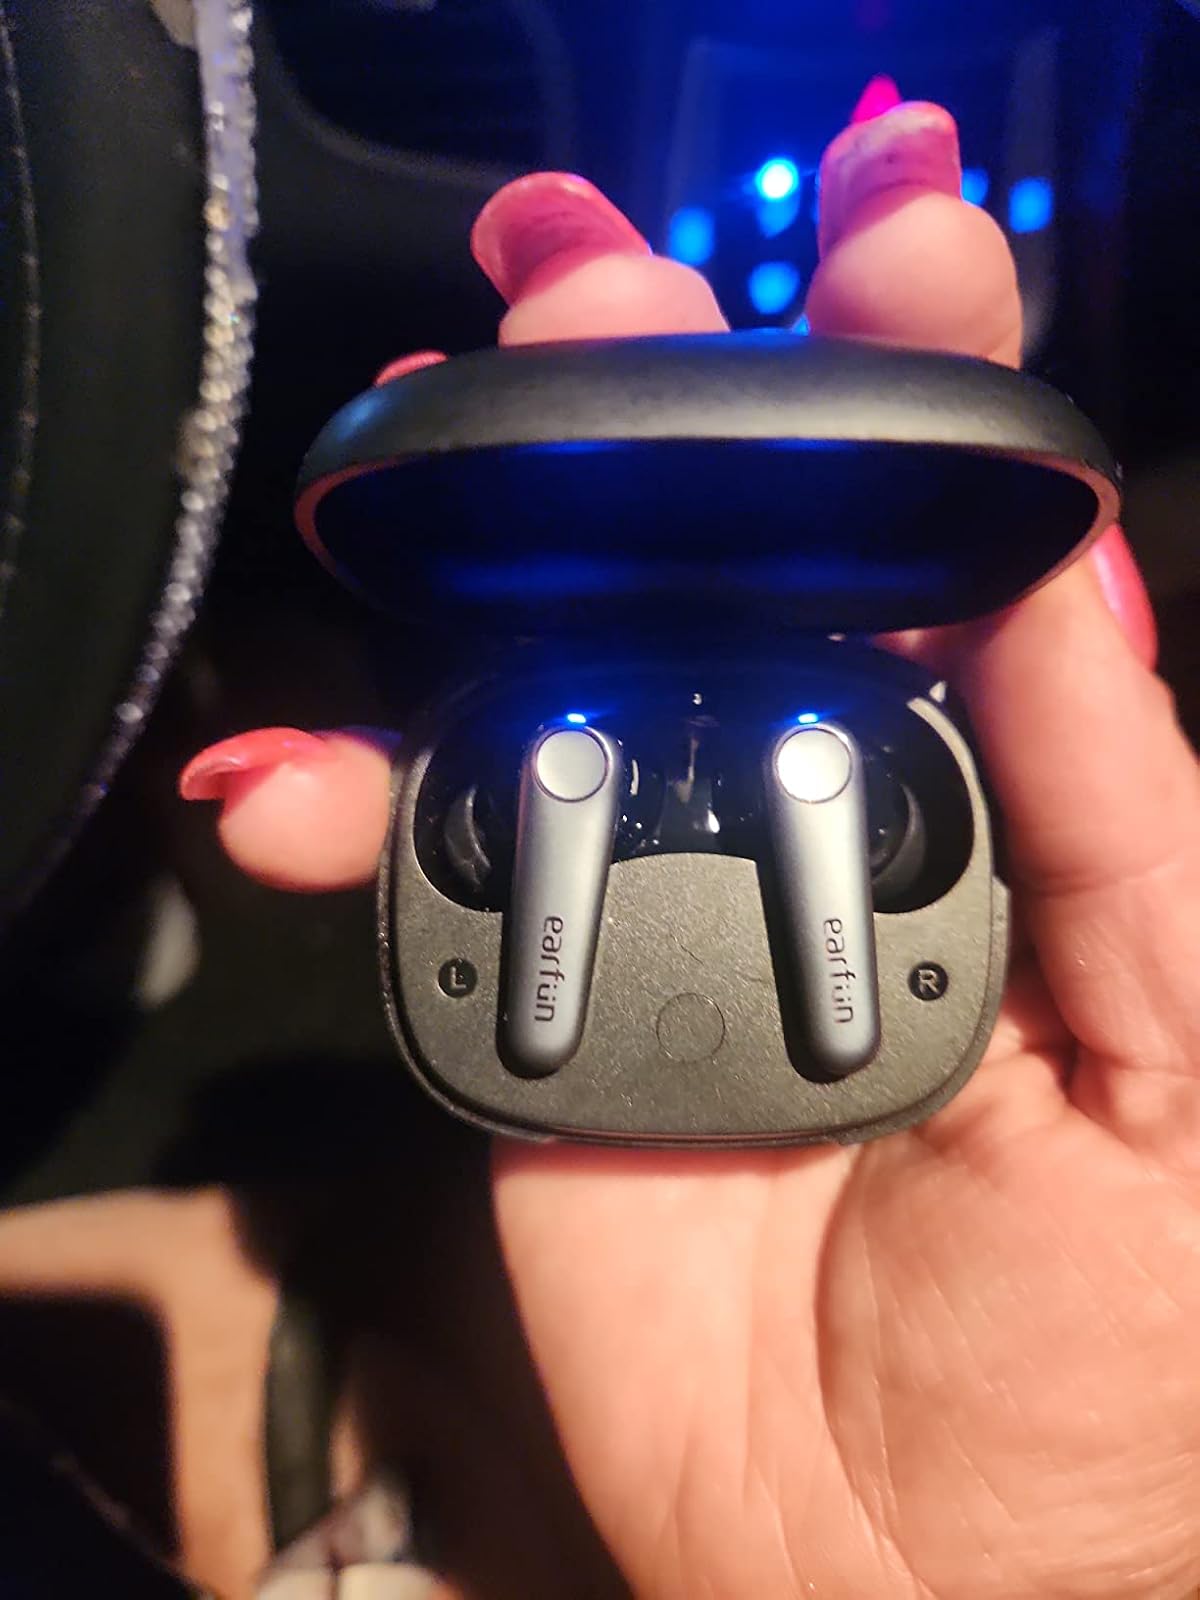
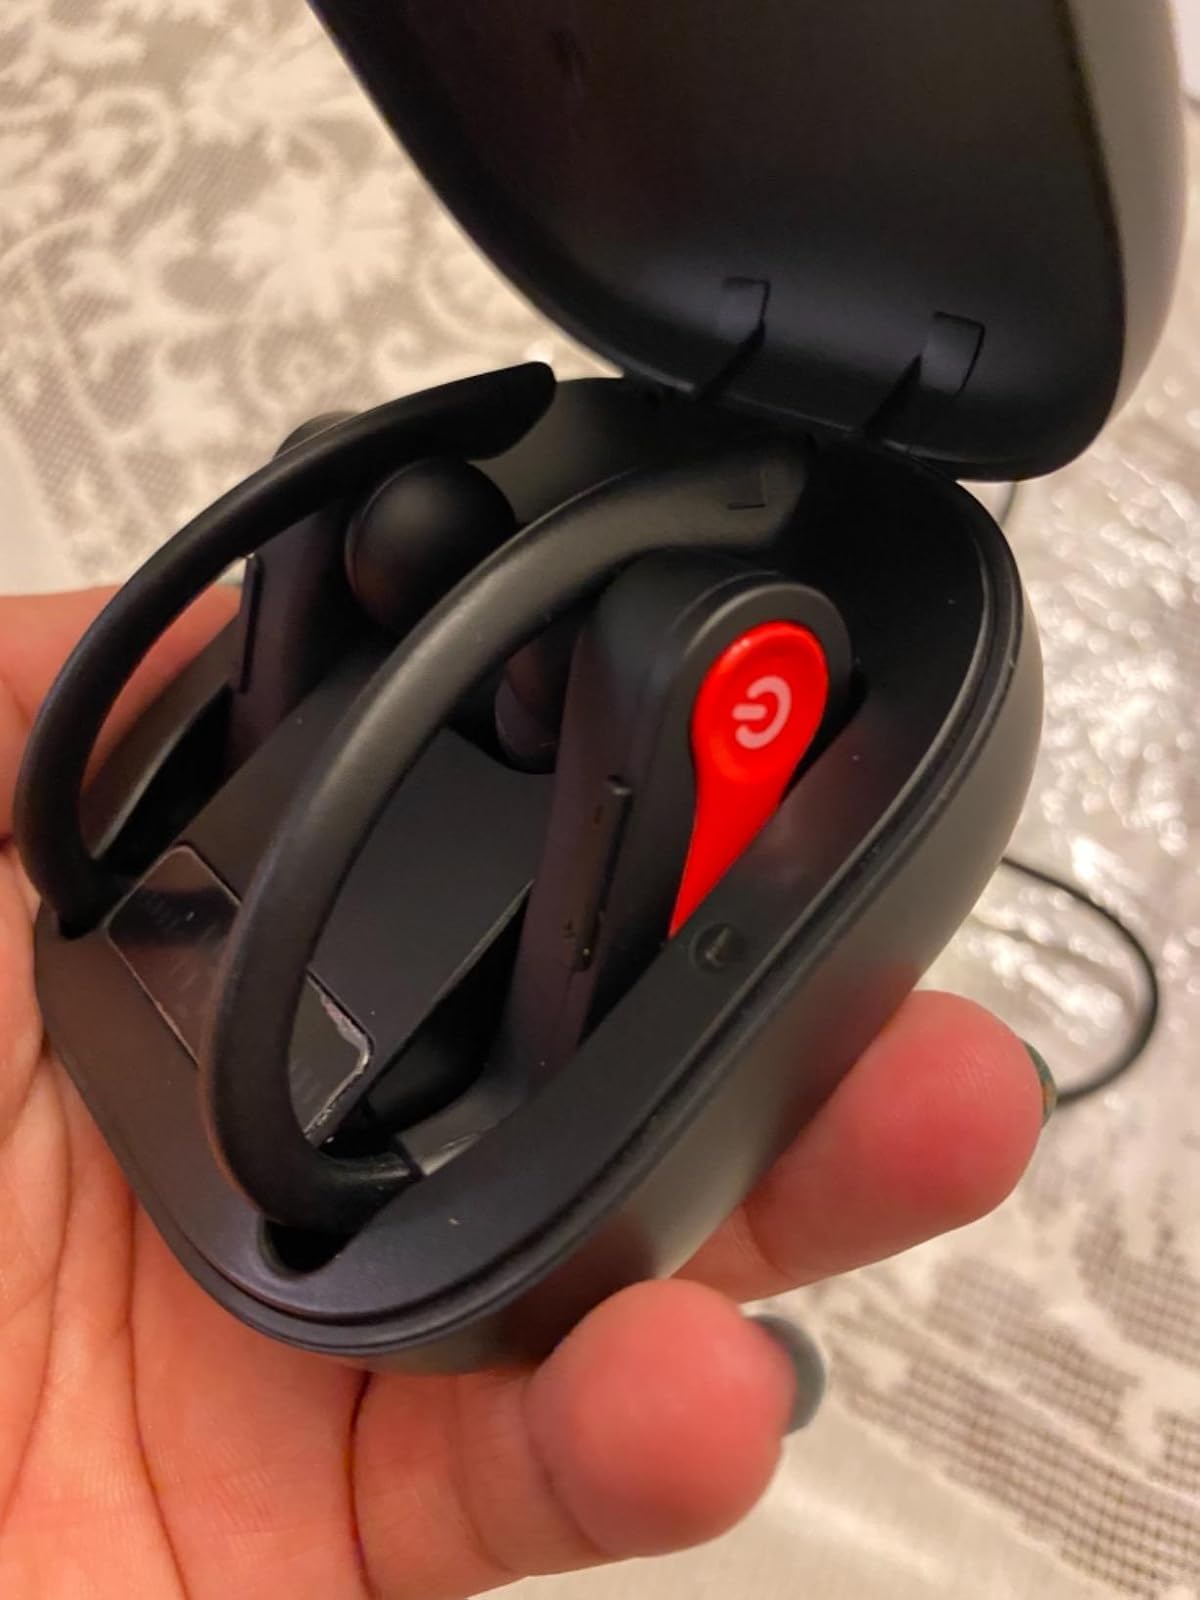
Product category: earbuds
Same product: no